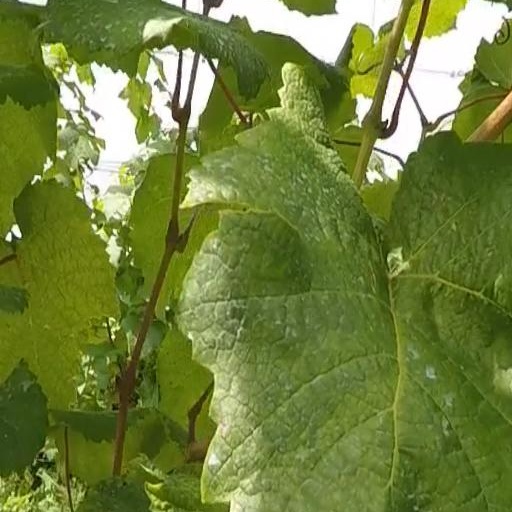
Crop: grape